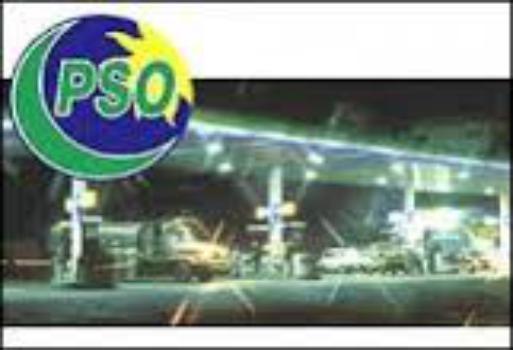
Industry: Transportation